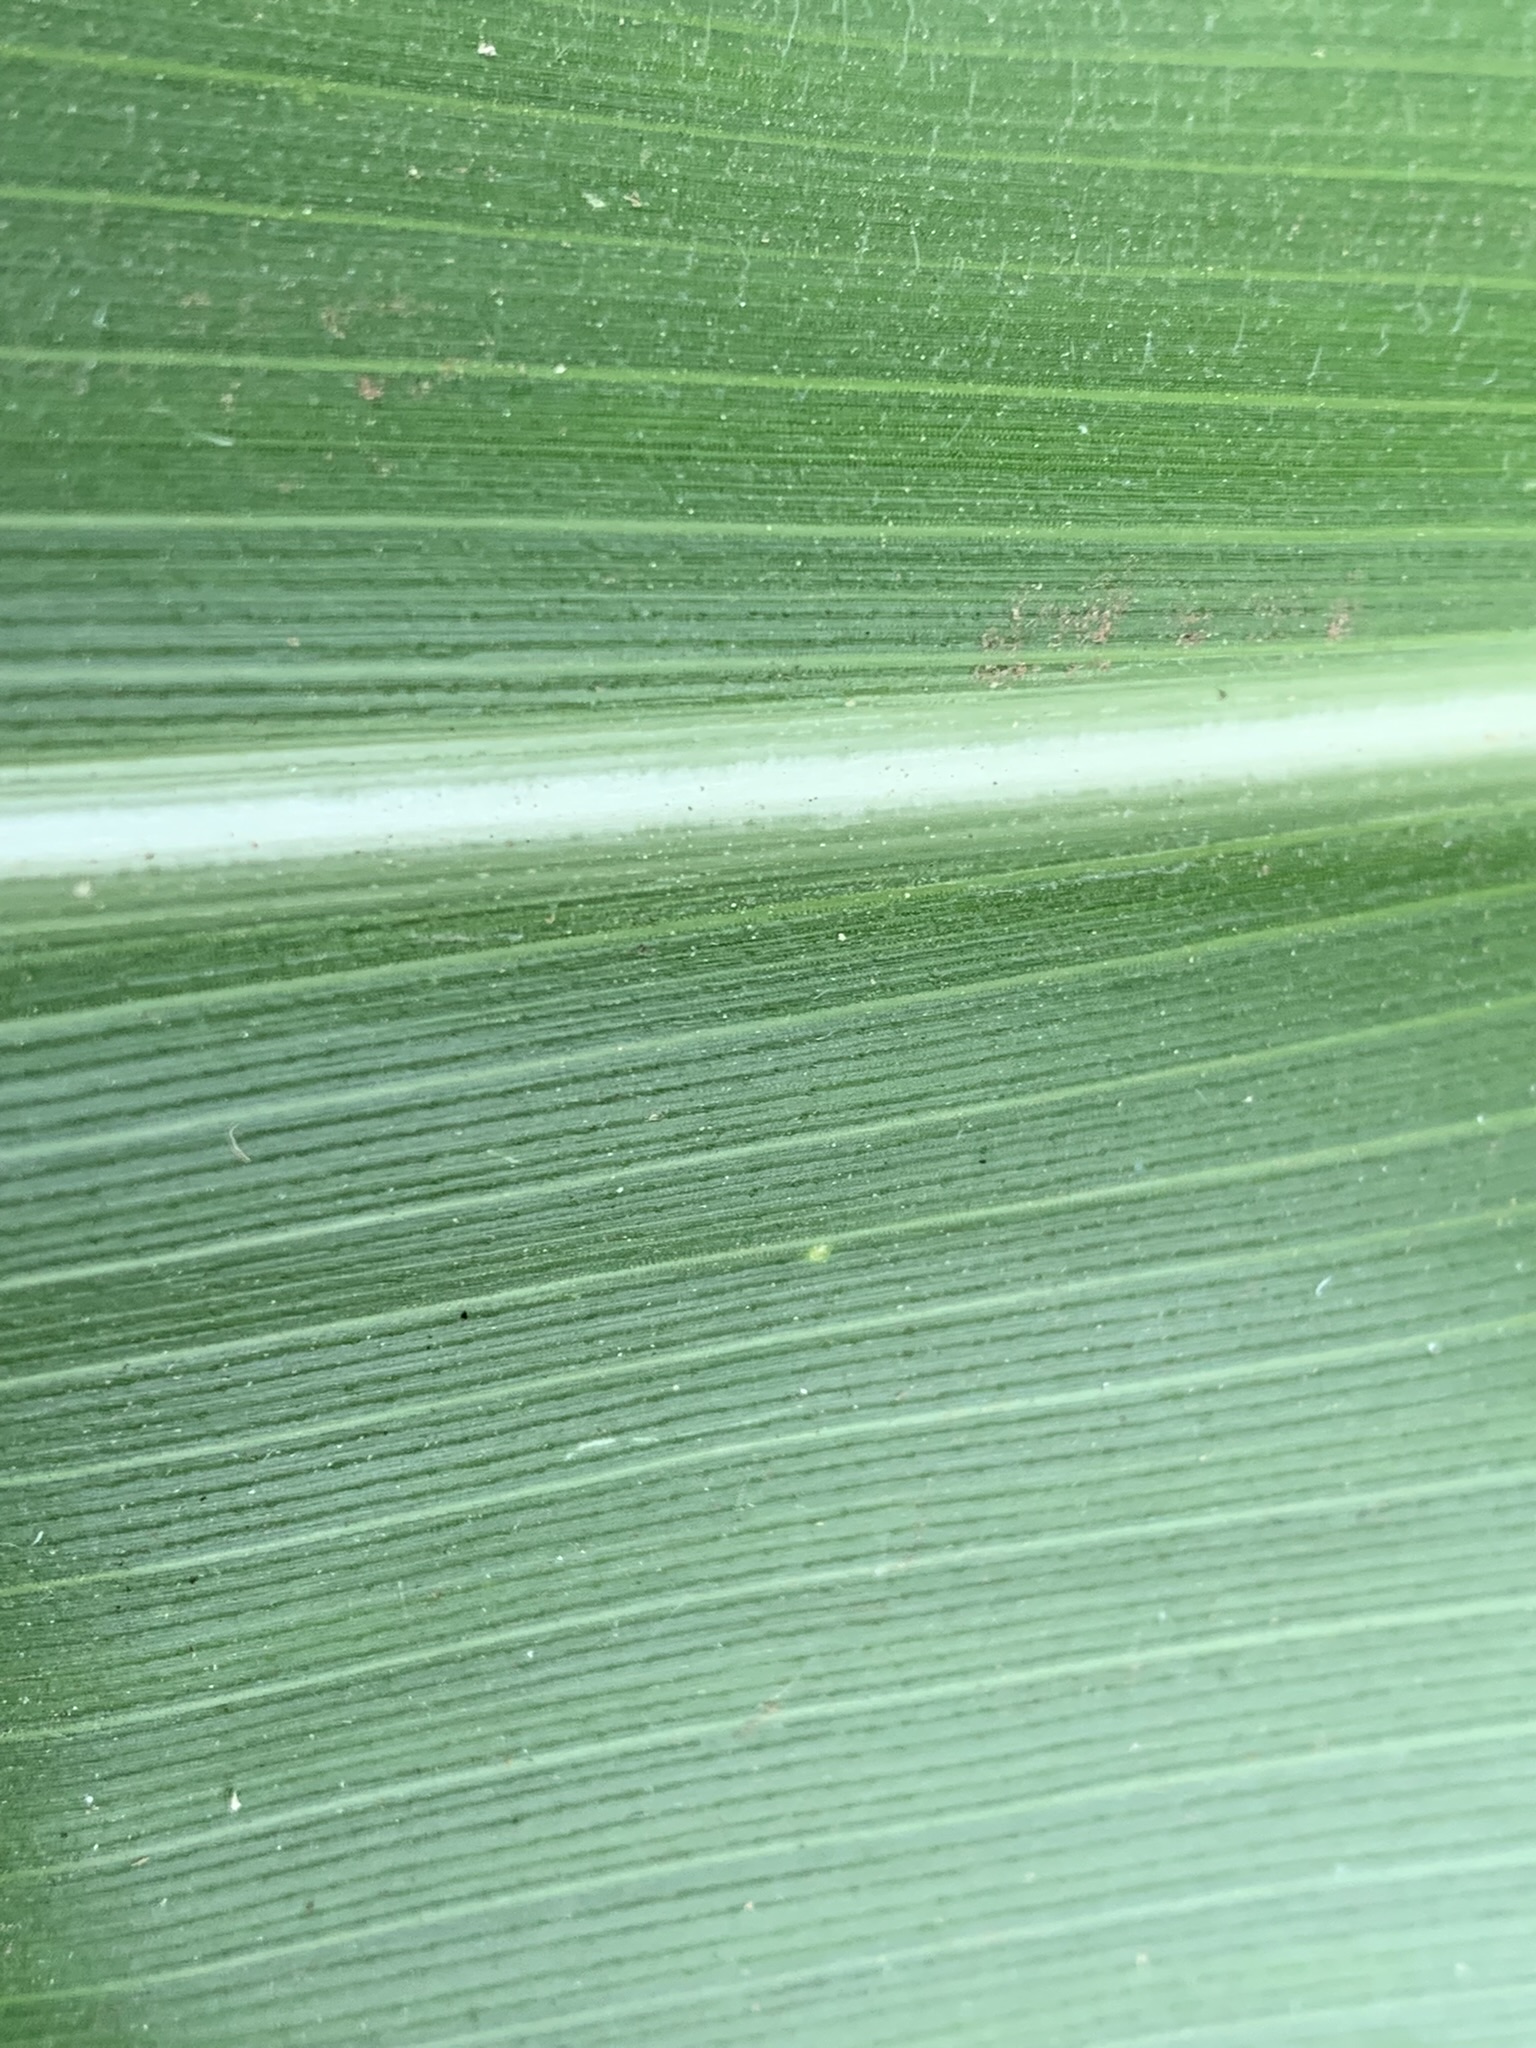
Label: Healthy